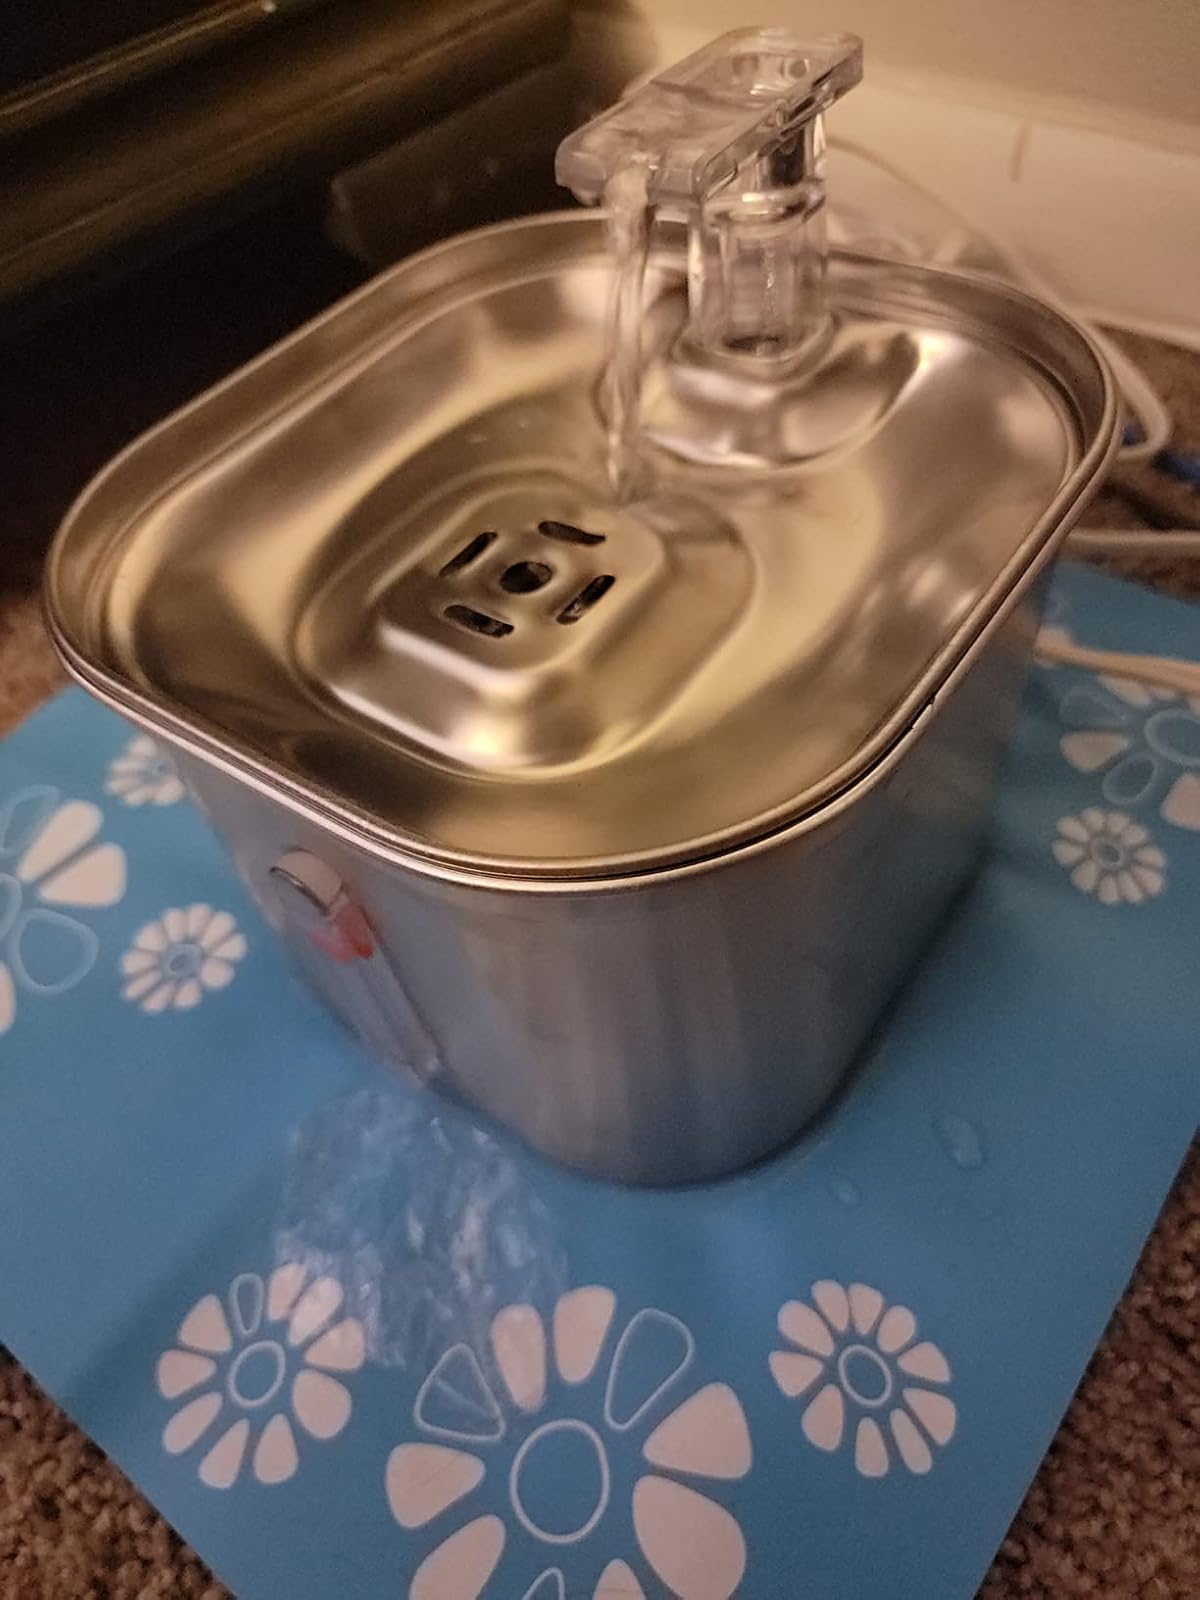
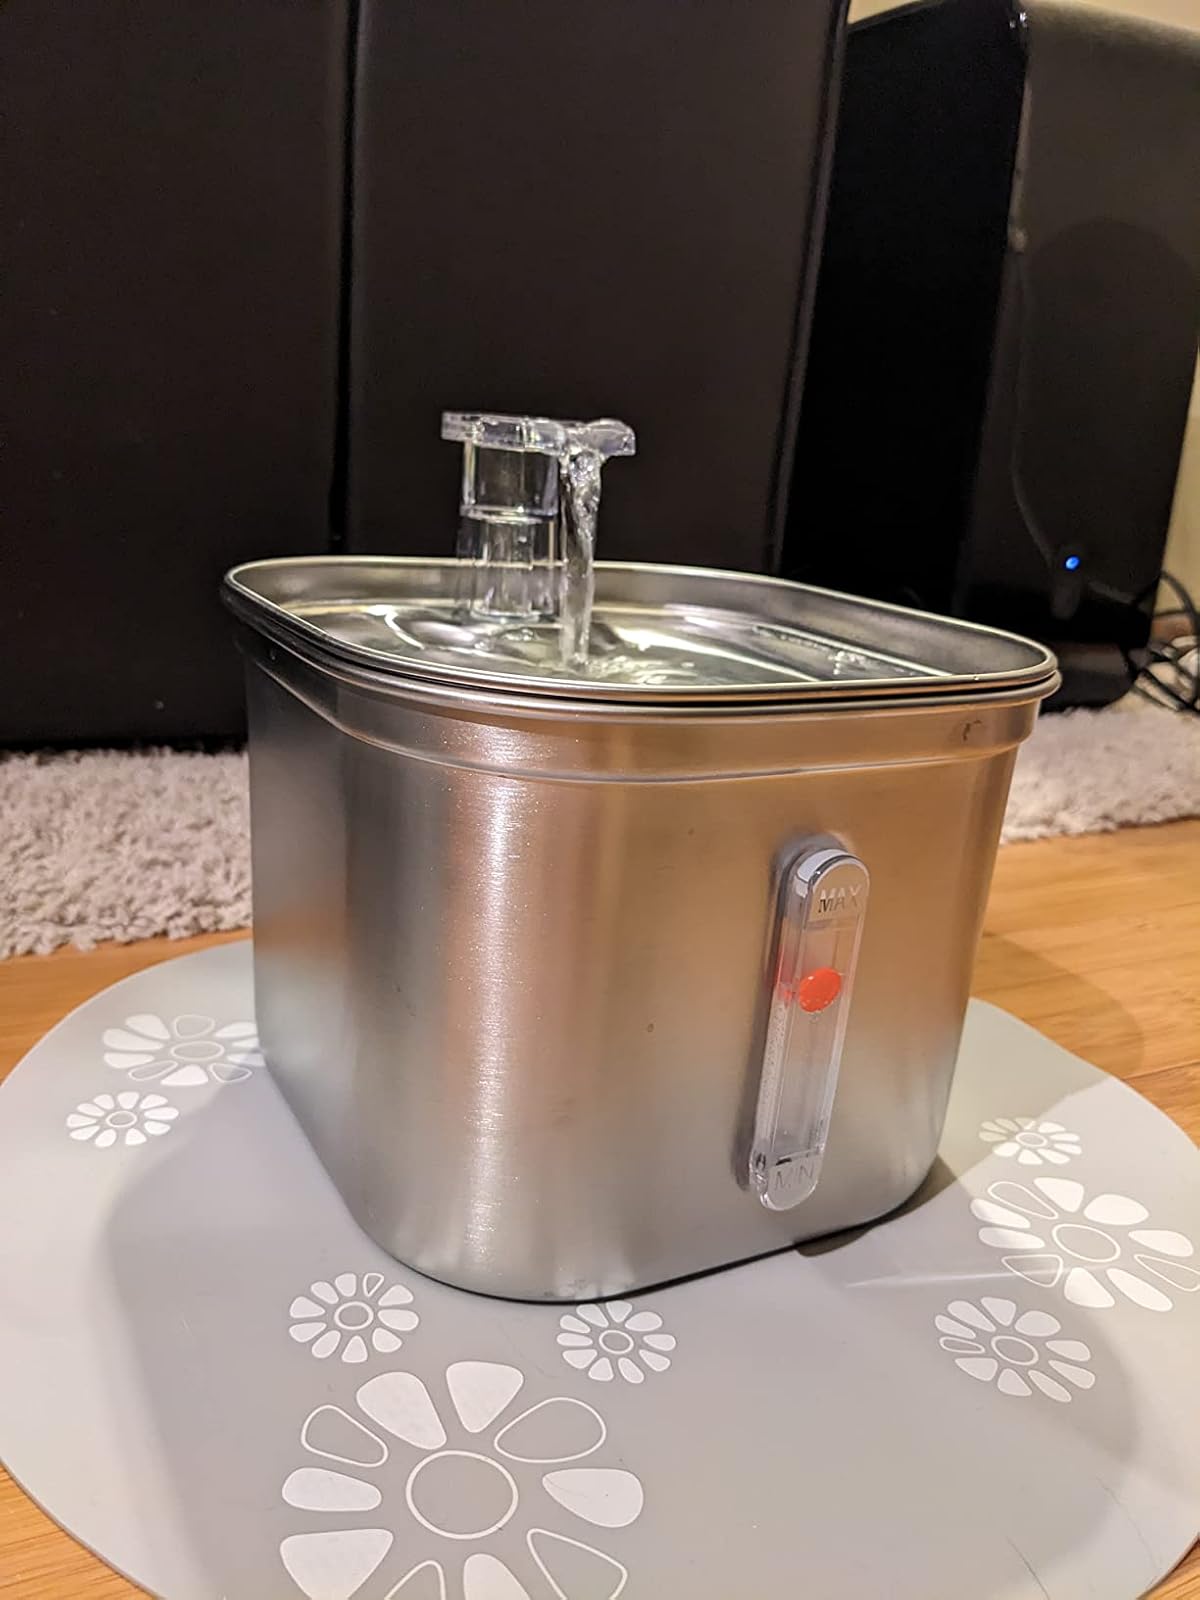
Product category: items_bowl
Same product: yes